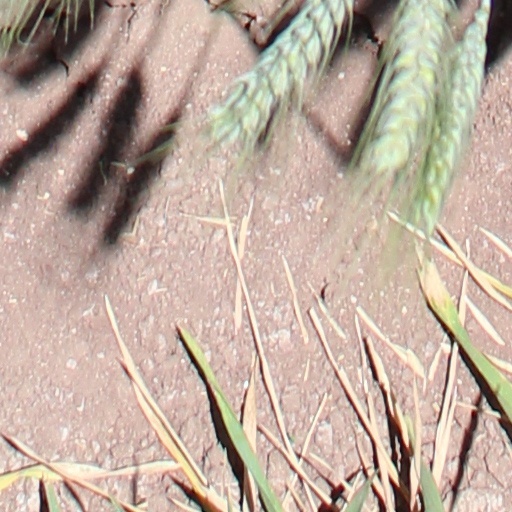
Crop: wheat